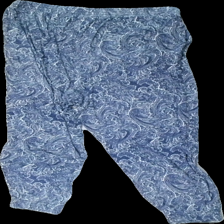
View: back
Type: Trousers
Category: Ladies
Brand: H&M
Colors: Blue, White
Material: 73% viscose 27% cotton
Pattern: Geometric print
Cut: Regular
Size: L
Season: All
Damage location: top center
Damage 2 location: middle center
Price range: <50
Recommended usage: Reuse
Description: blå och vita byxor med virvelmönster. lös tråd vid ankeln